Jackie Botten

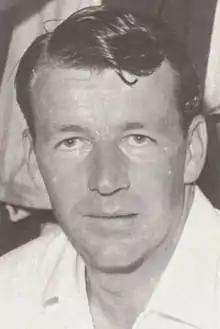

James Thomas "Jackie" Botten (21 June 1938 – 14 May 2006) was a South African cricketer who played in three Tests in 1965.